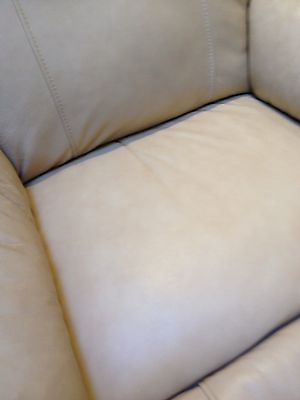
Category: chair